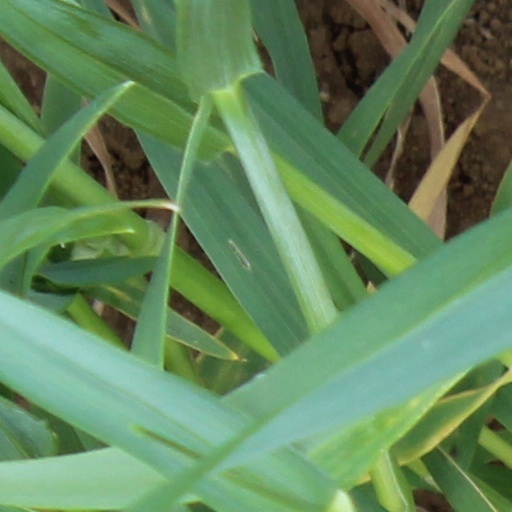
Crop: wheat